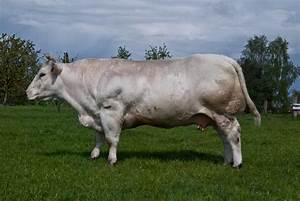
Label: mucca